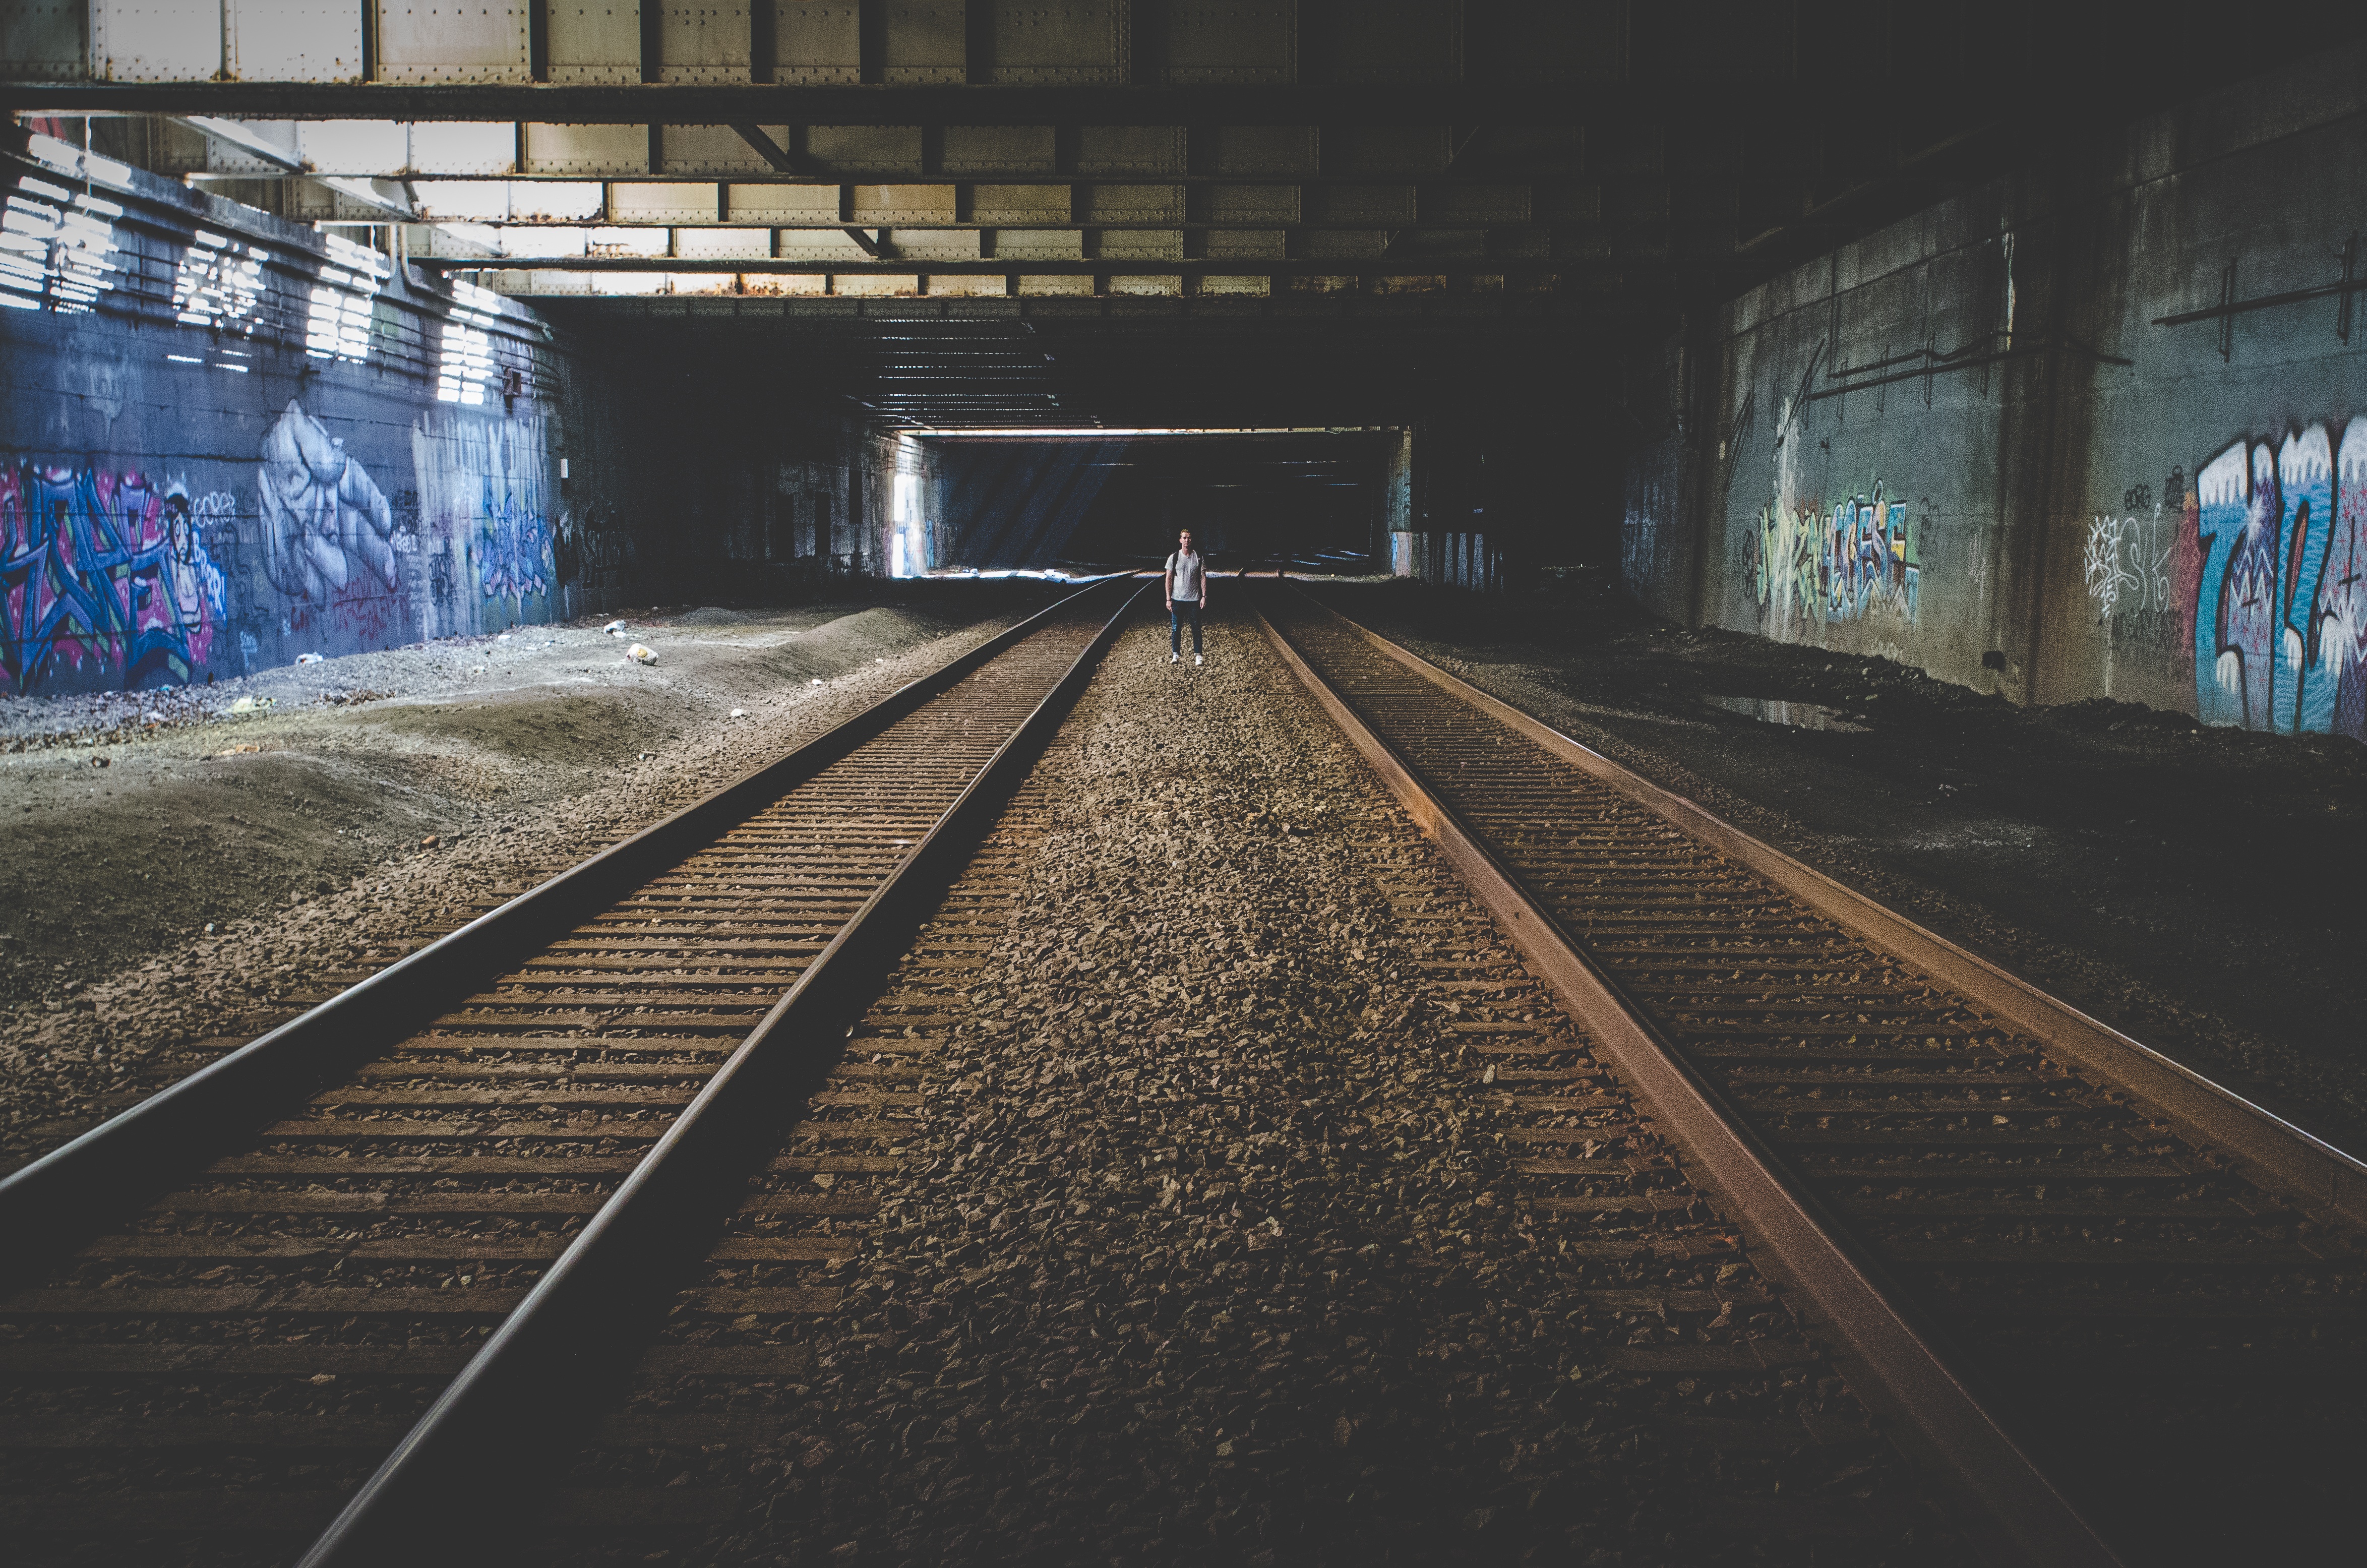
man, person, track, tunnel, subway, transport, vehicle, train station, darkness, graffiti, public transport, tracks, infrastructure, rails, railways, depth of field, screenshot, train tracks, rail transport, urban area, rapid transit